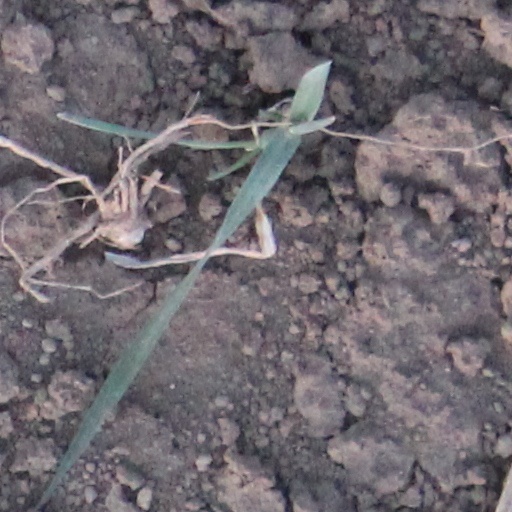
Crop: wheat